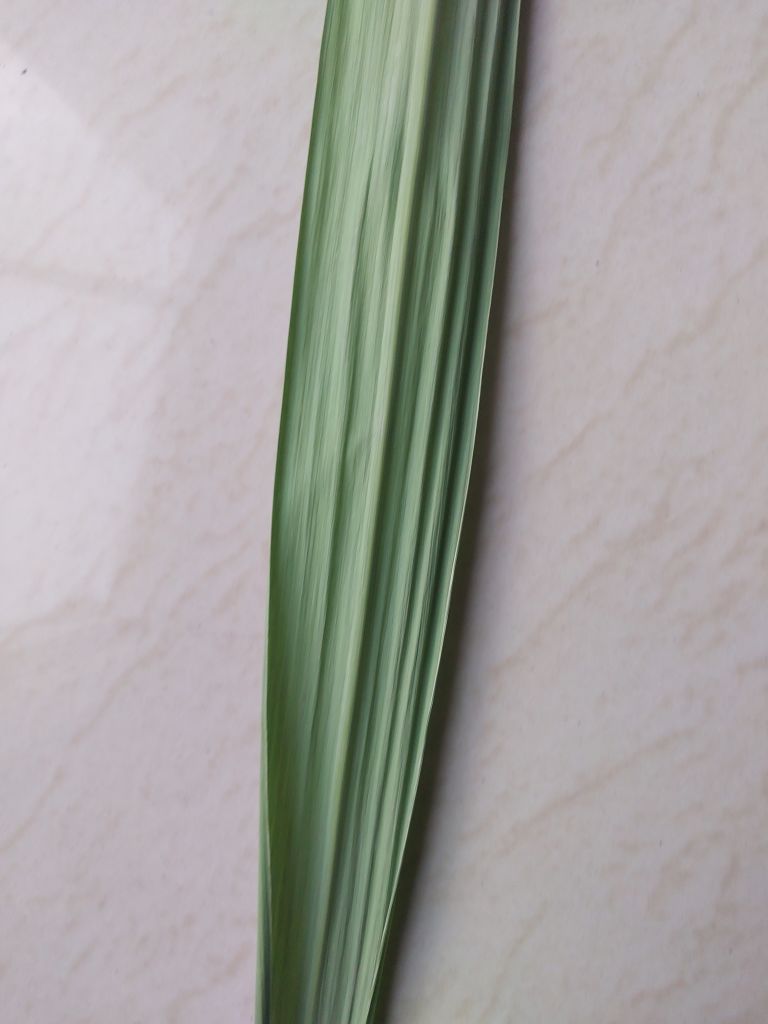
Label: Viral Disease